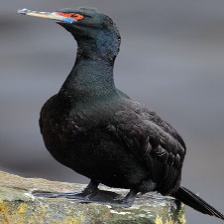
Species: RED FACED CORMORANT
Scientific name: PHALACROCORAX URILE